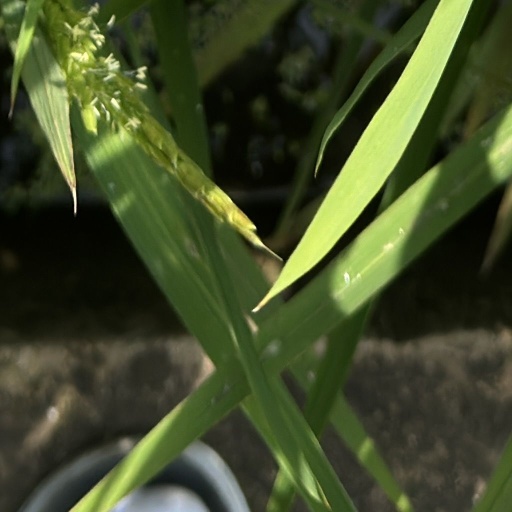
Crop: rice